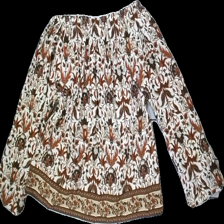
View: back
Type: Blouse
Category: Ladies
Brand: Part Two
Colors: White, Brown, Beige
Material: 100% Viscose
Pattern: Other
Cut: Loose
Size: 38
Price range: 50-100
Recommended usage: Reuse
Description: off the shoulder blouse with pattern